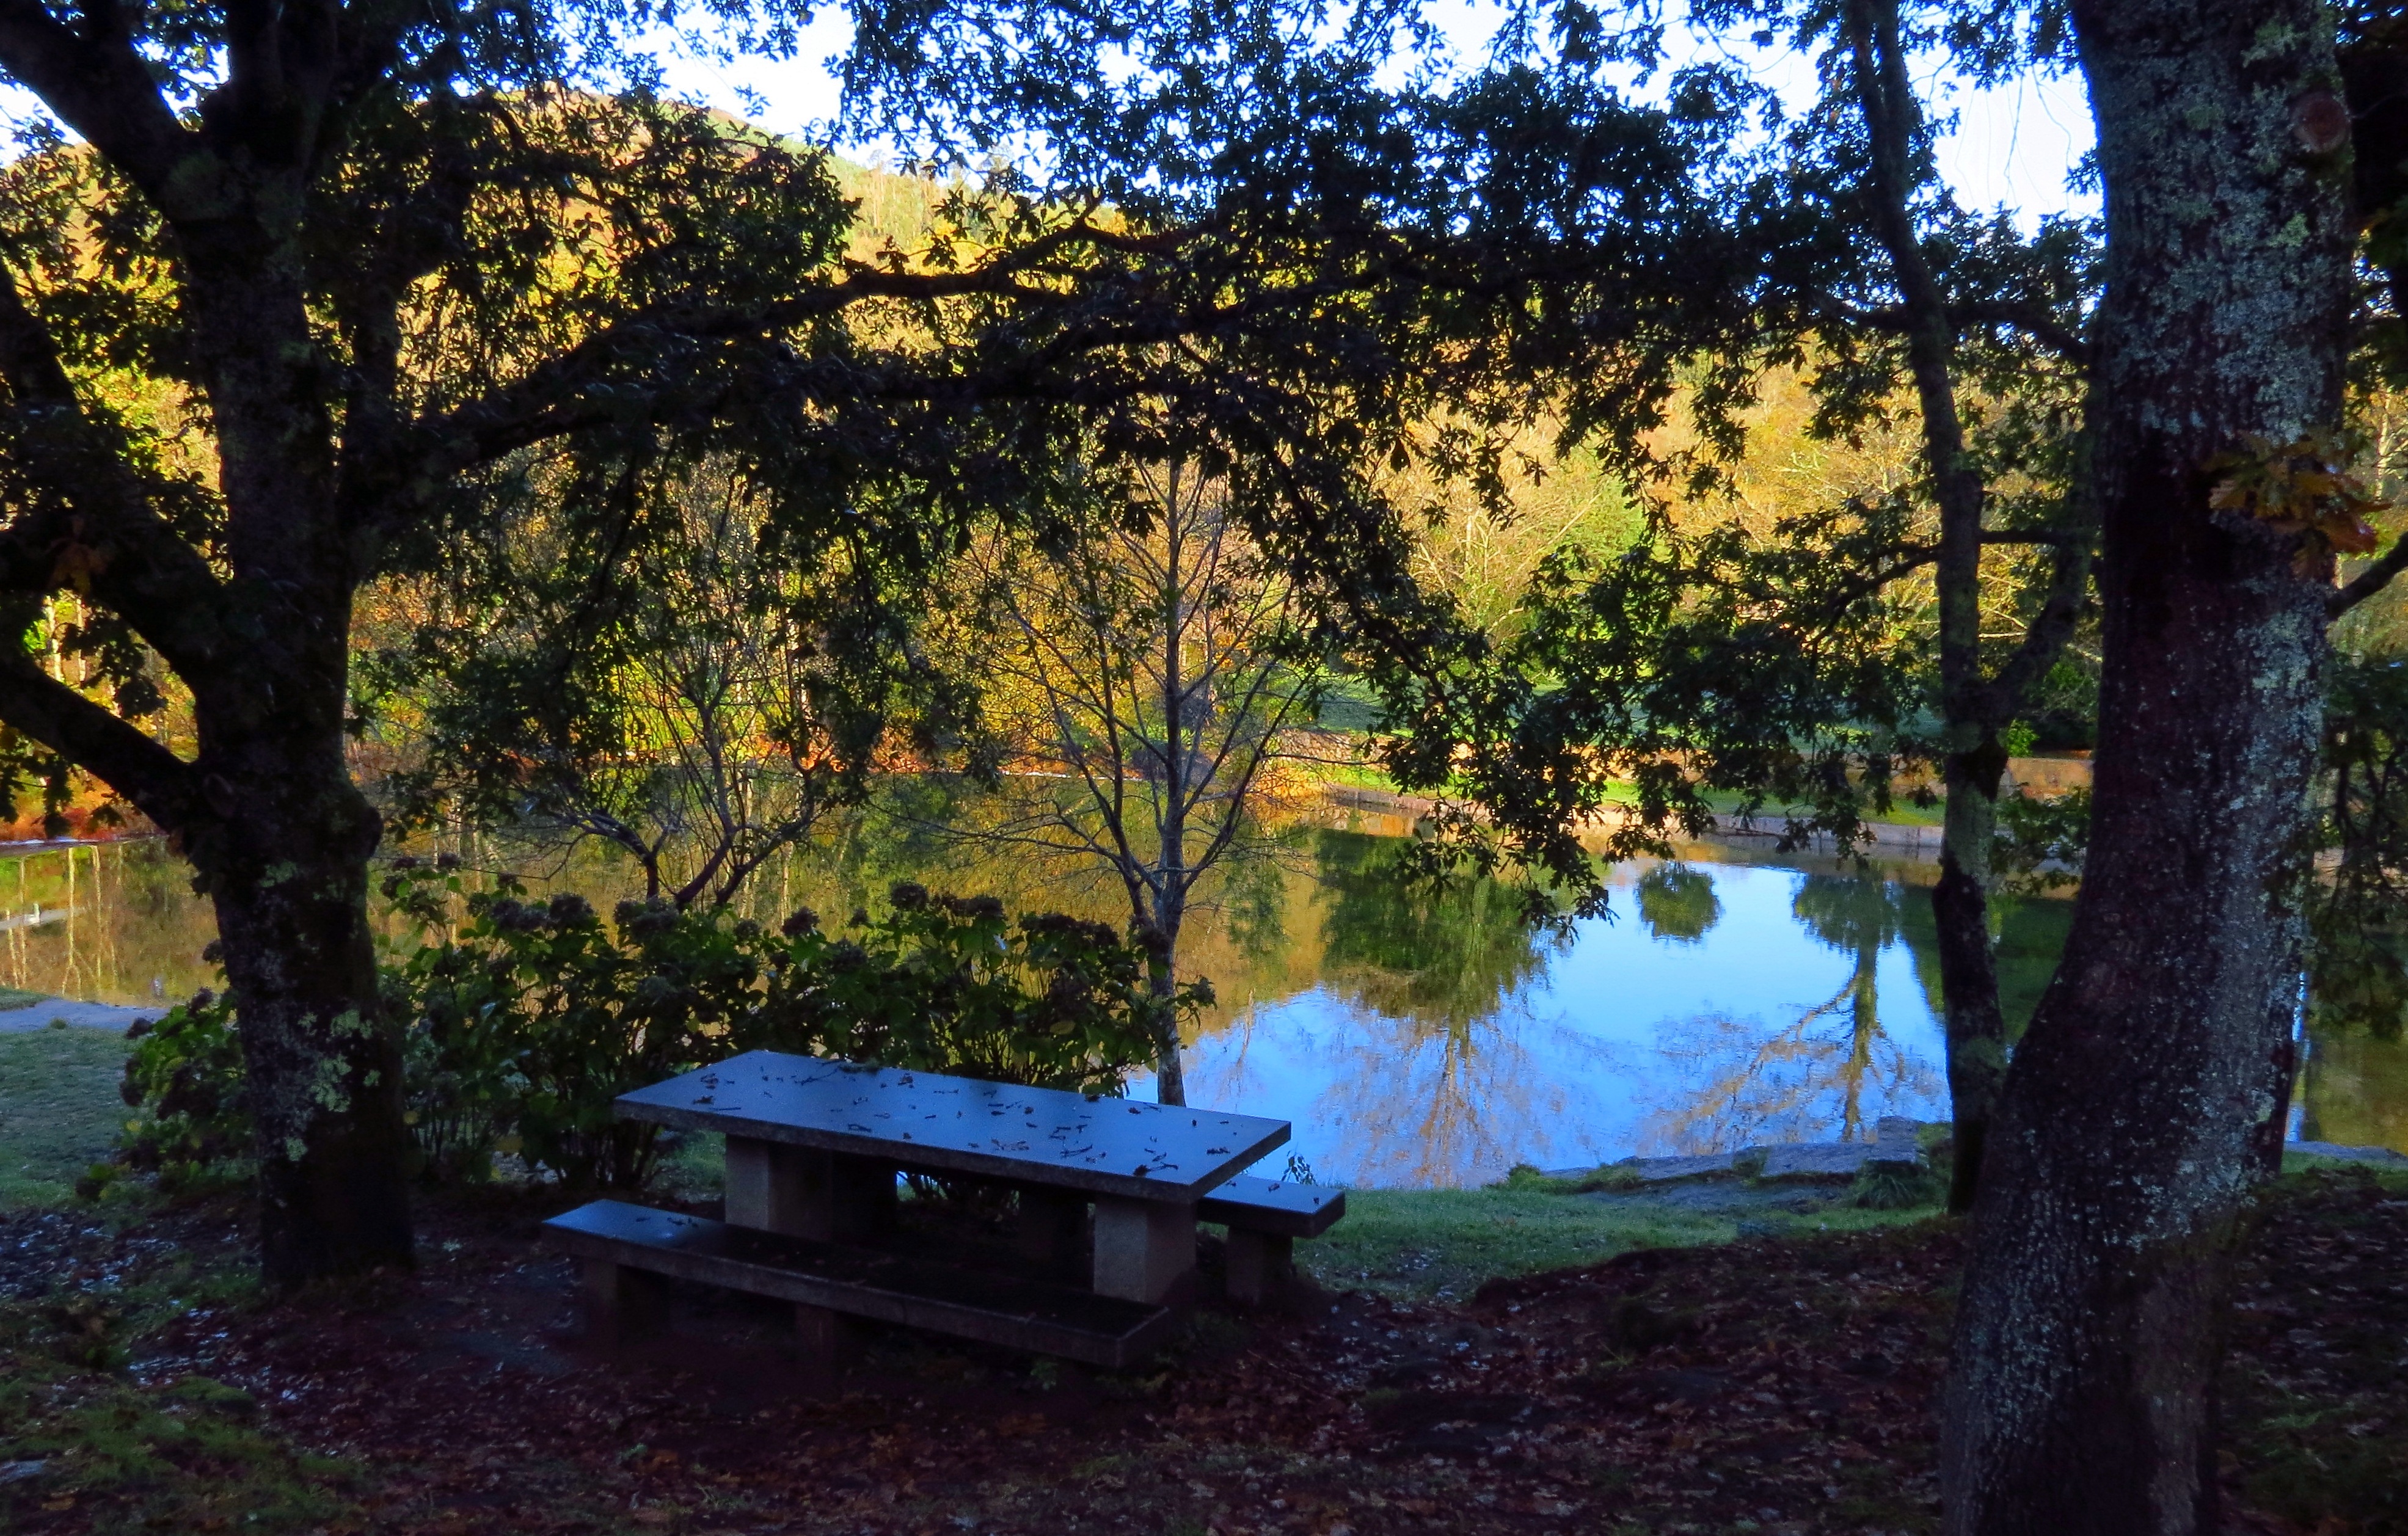
landscape, tree, nature, sunlight, leaf, flower, pond, reflection, autumn, park, backyard, season, spain, espaa, galicia, paisajes, woodland, ggl1, gaby1, alama, roverdugo, canonsx40hs, woody plant